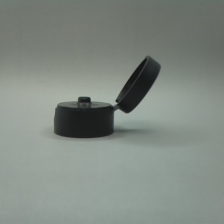
Color: black
Cap type: flip-top cap